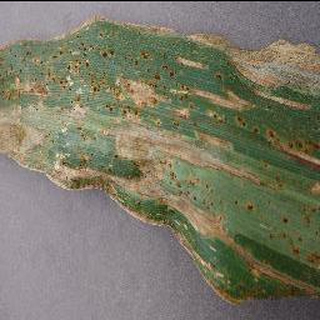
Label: corn_cercospora_leaf_spot